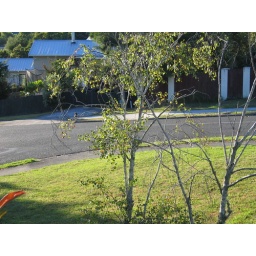
No wires near here so I used a tree instead. Sadly only one bird was enticed by my bread.